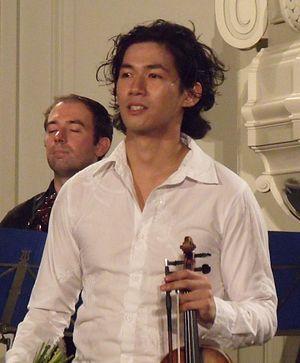
Iskandar Widjaja est un violoniste allemand de renommée internationale.